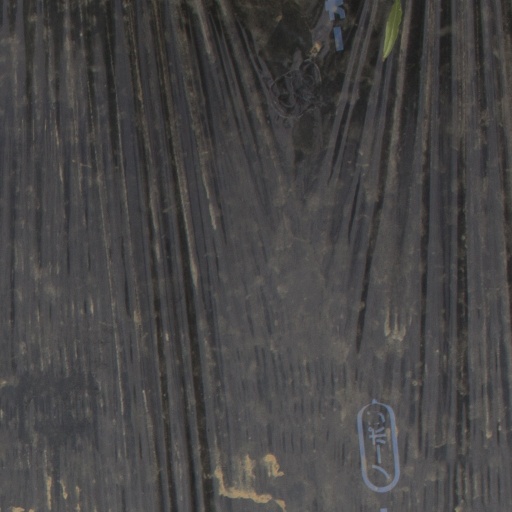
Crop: Jerusalem artichoke